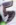
Number: 5